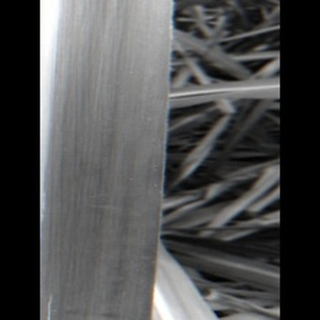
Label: healthy_sugarcane